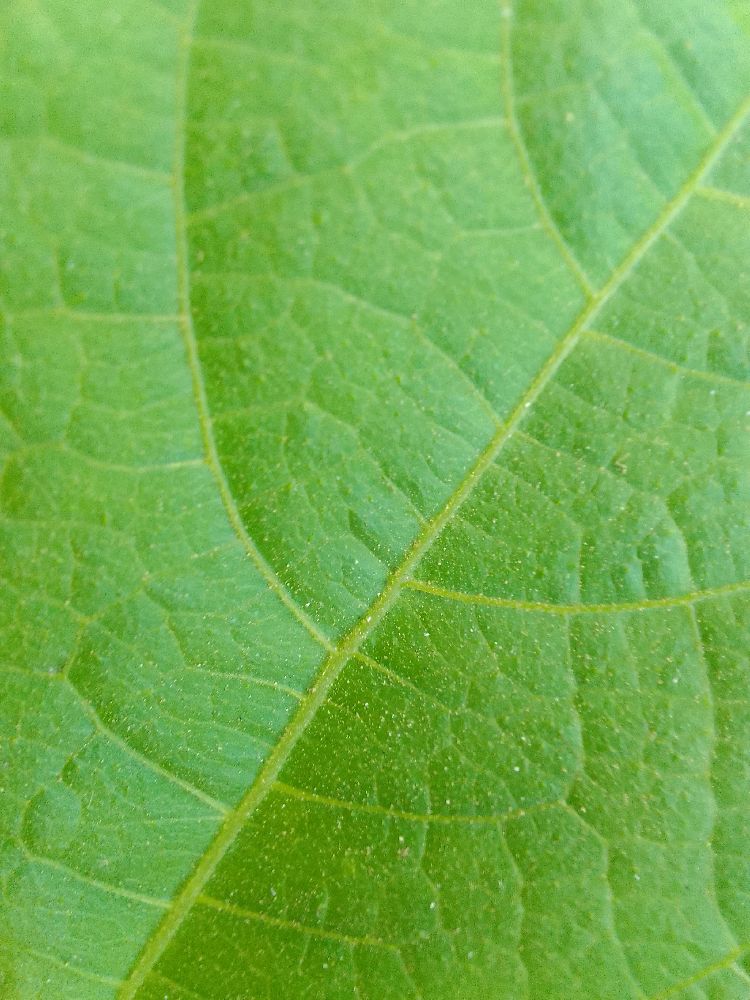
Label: healthy